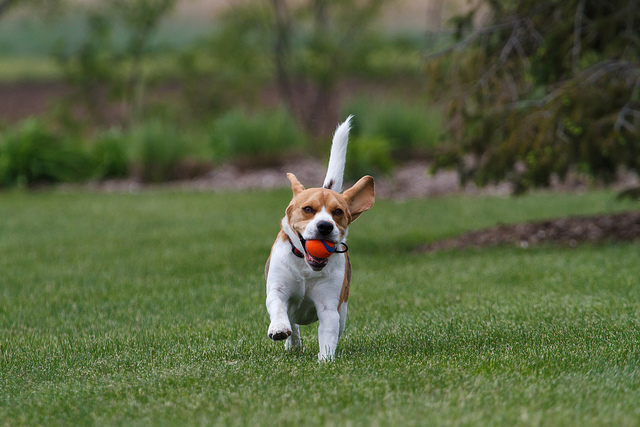
con chó đang chơi đùa với quả bóng ở trong công viên